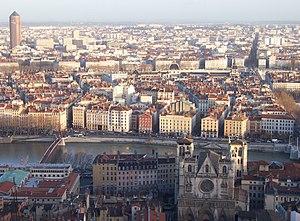
La région Rhône-Alpes regroupe huit départements : l'Ain, l'Ardèche, la Drôme, l'Isère, la Loire, le Rhône, la Savoie et la Haute-Savoie. Deuxième région de France en superficie après Midi-Pyrénées, Rhône-Alpes est également la deuxième en population après l'Île-de-France. Sa préfecture est Lyon.
Connu pour son fleuve, le département du Rhône possède de multiples paysages, des espaces de nature préservés, des produits du terroir variés et un pôle urbain rayonnant représenté par la ville de Lyon.